List of birds of Vieques

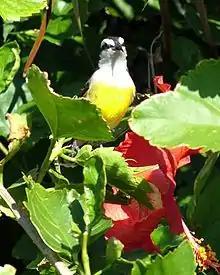
Bananaquit, commonly known as "reinita", one of the most abundant species in Vieques.

The bananaquit is a small passerine bird. It has a slender, curved bill, adapted to taking nectar from flowers. It is the only member of the genus Coereba (Vieillot, 1809) and is normally placed within the family Thraupidae.